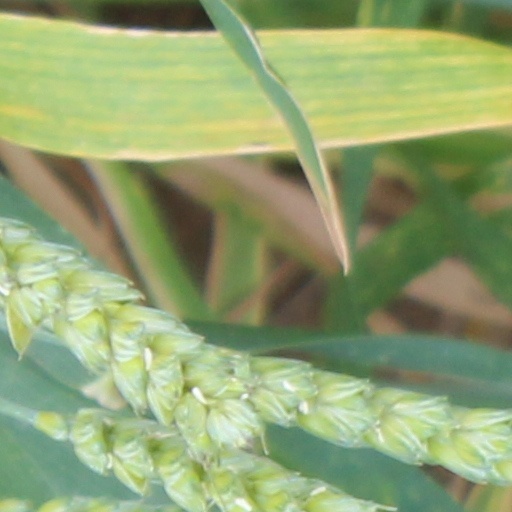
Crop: wheat